List of public art in Soho

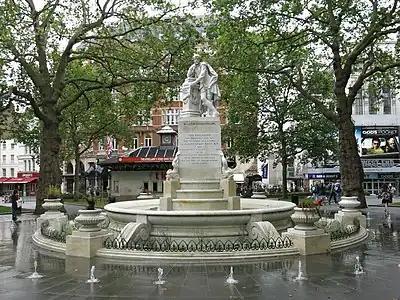
The statue of William Shakespeare on Leicester Square

This is a list of public art in Soho, a district in the City of Westminster, London. Soho is an area first developed in the 1670s which, since the construction of theatres along Shaftesbury Avenue in the 19th century, has had a strong association with the entertainment industry.